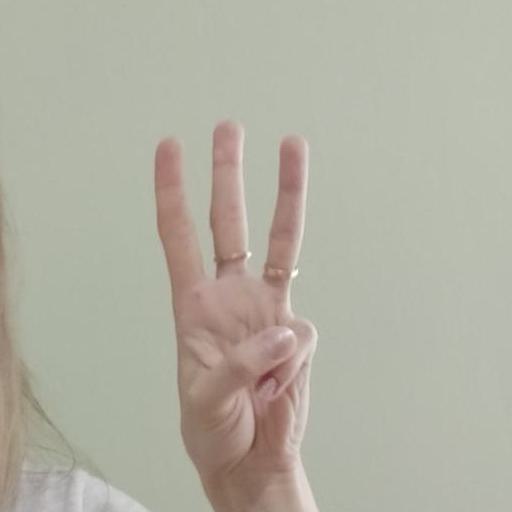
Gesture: three